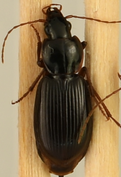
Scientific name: Synuchus impunctatus
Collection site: Harvard Forest Site (HARV), plot HARV_010